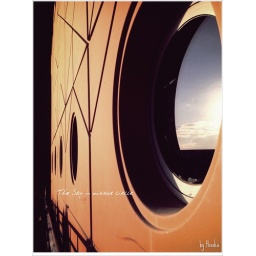
the sky in mirror circlelocation : cairoshotter &amp;amp; edittor : Hisoka